Andrew Sheridan

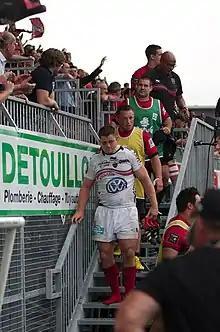

Andrew John Sheridan (born 1 November 1979 in Petts Wood, Bromley, England) is a retired English rugby union player who played as a loosehead prop.